Media-Providence Friends School

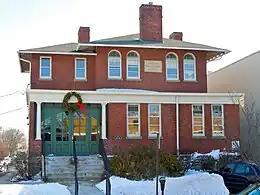
1896 building on Gayley Street near Baltimore Pike

In 1867 the members of Chester Monthly Meeting in Media, which was later renamed Media Monthly Meeting, started the school over a small stable on Baltimore Pike. Students included non-Friends, as well as members of the orthodox Chester Monthly Meeting and the Hicksite Providence Friends Meeting in Media. At the beginning of the century the Quaker religious meeting moved to 125 West 3rd Street and expanded. The small brick school building was built in 1896 with additions added in 1908 and 1918.